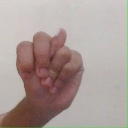
अक्षर: न